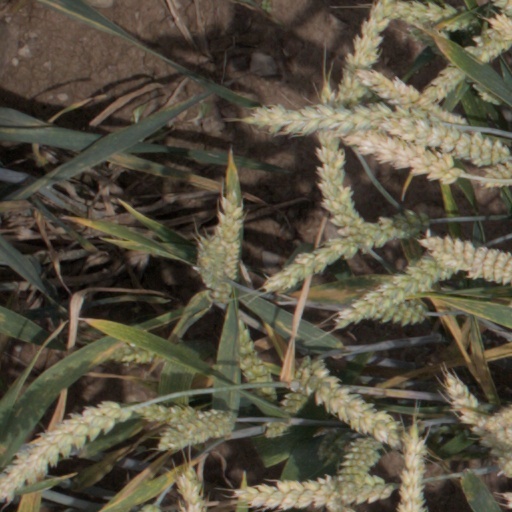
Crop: wheat